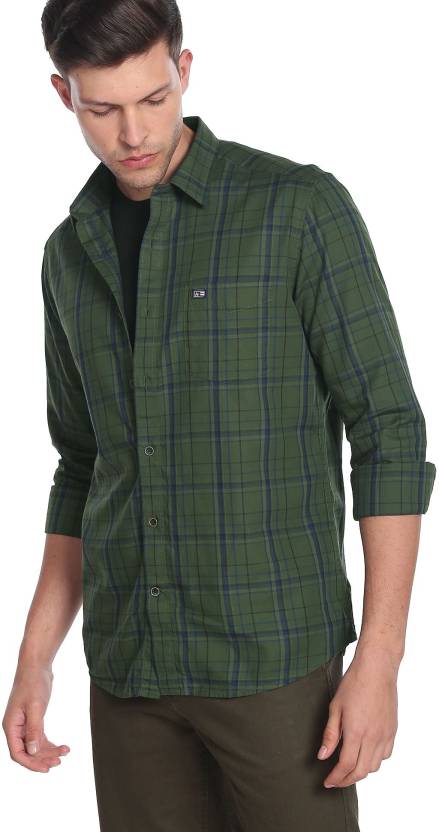
Product: Men Slim Fit Checkered Cut Away Collar Casual Shirt
Price: ₹949
Colors: Green
Pattern: Checkered
Description: Checkered 100% Cotton Casual Shirt with Embroidered Arrow Flag Logo at Pocket and Chiselled Cuff
Other details: Chiseled Cuff